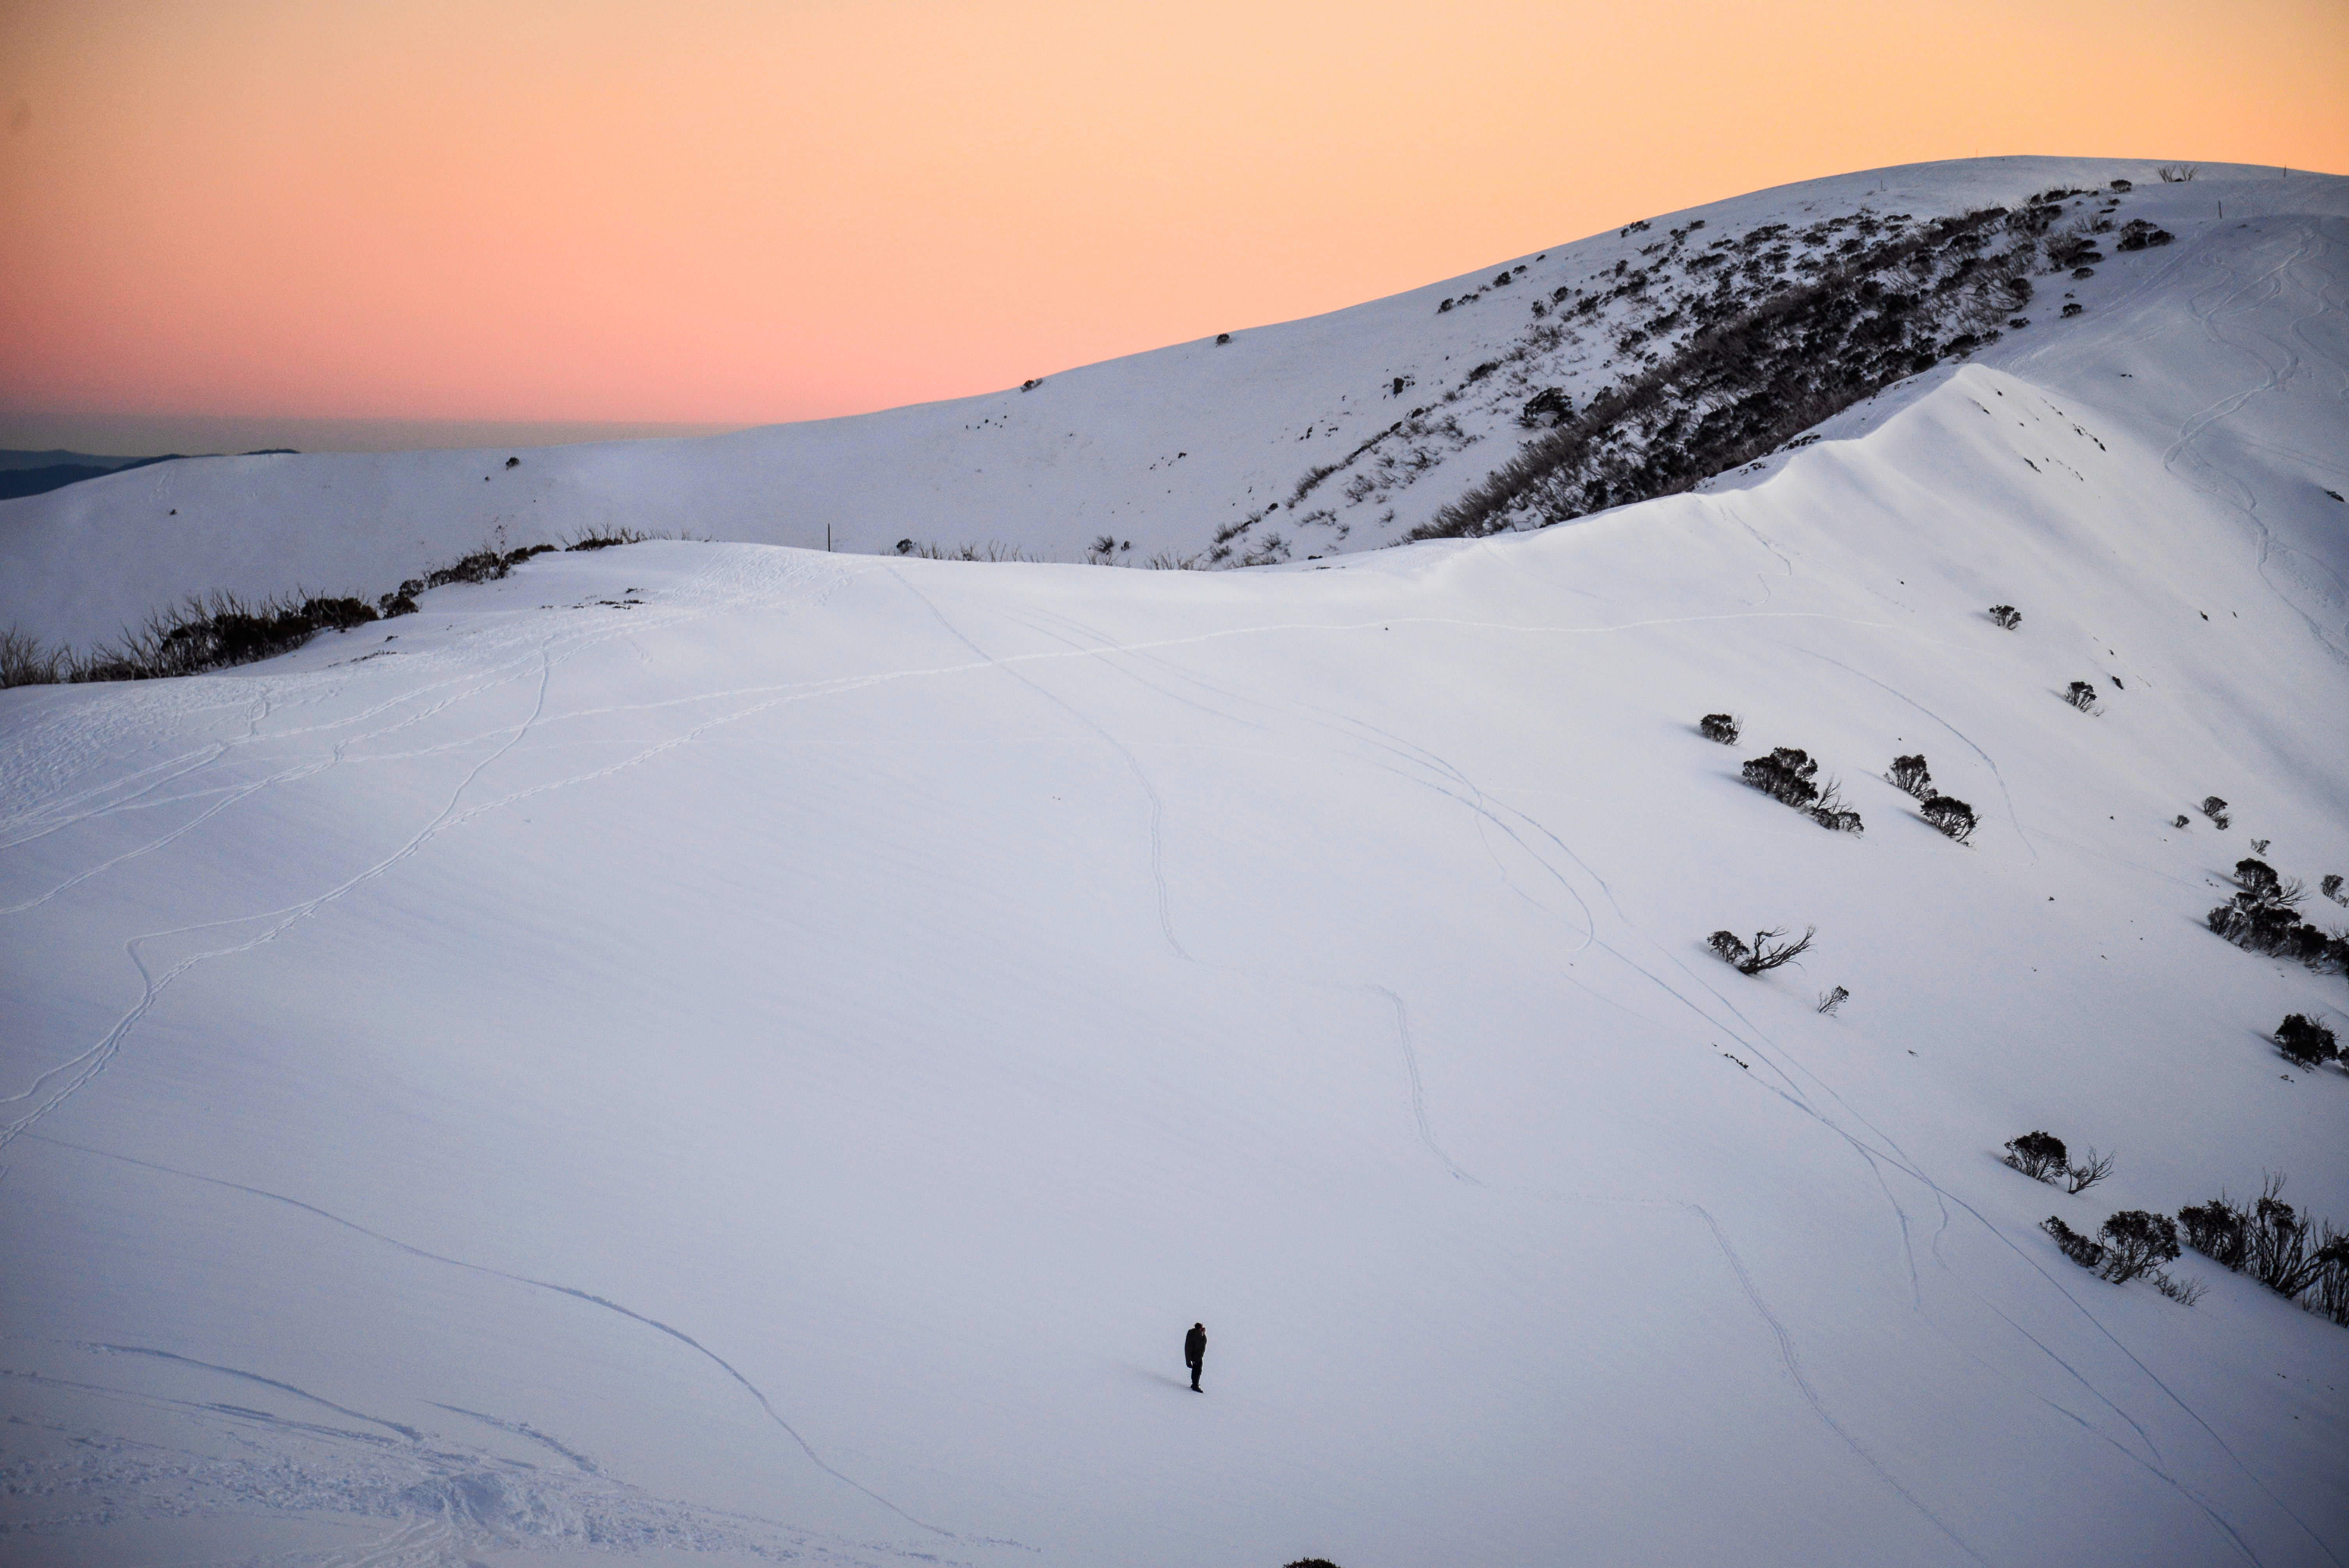
landscape, mountain, snow, cold, winter, hill, wave, adventure, mountain range, ice, scenic, glacier, weather, frozen, arctic, powder, season, ridge, climb, mountain peak, winter sport, outdoors, resort, daylight, ski, slopes, ski equipment, atmosphere of earth, mountainous landforms, geological phenomenon